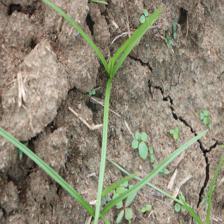
Label: Grass